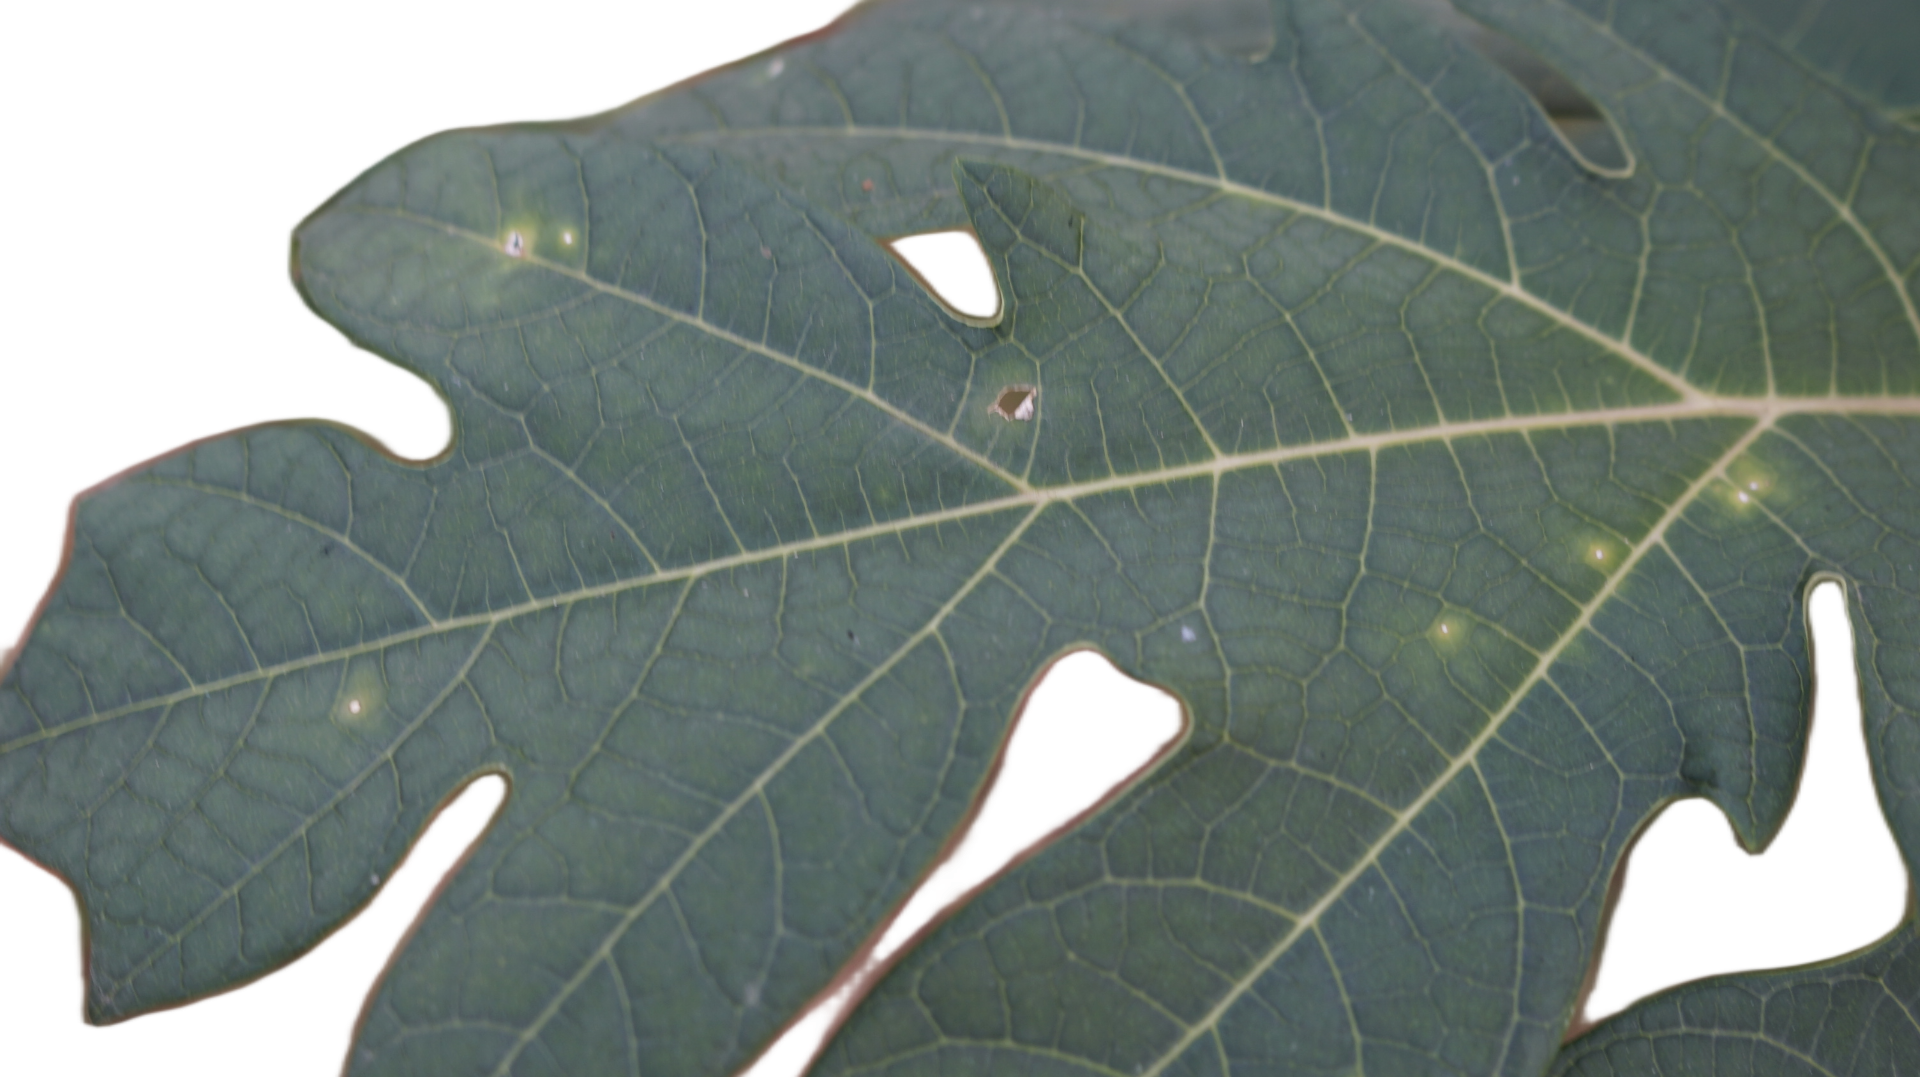
Crop: Papaya
Label: Pathogen_symptoms